Hammock (ecology)

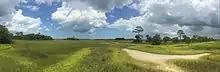
Fort Mose was built on a hammock near St. Augustine, Florida.

Hammock is a term used in the southeastern United States for stands of trees, usually hardwood, that form an ecological island in a contrasting ecosystem. Hammocks grow on elevated areas, often just a few inches high, surrounded by wetlands that are too wet to support them. The term "hammock" is also applied to stands of hardwood trees growing on slopes between wetlands and drier uplands supporting a mixed or coniferous forest. Types of hammocks found in the United States include tropical hardwood hammocks, temperate hardwood hammocks, and maritime or coastal hammocks. Hammocks are also often classified as hydric (wet soil), mesic (moist soil) or xeric (dry soil). The types are not exclusive, but often grade into each other.